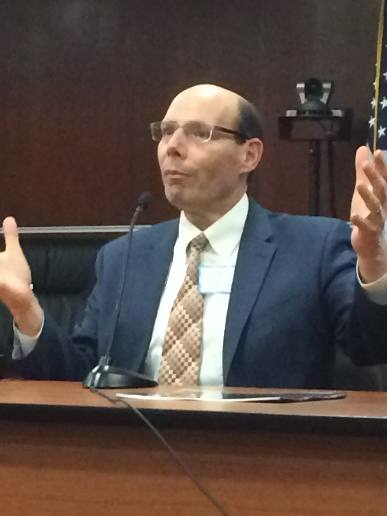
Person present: Yes